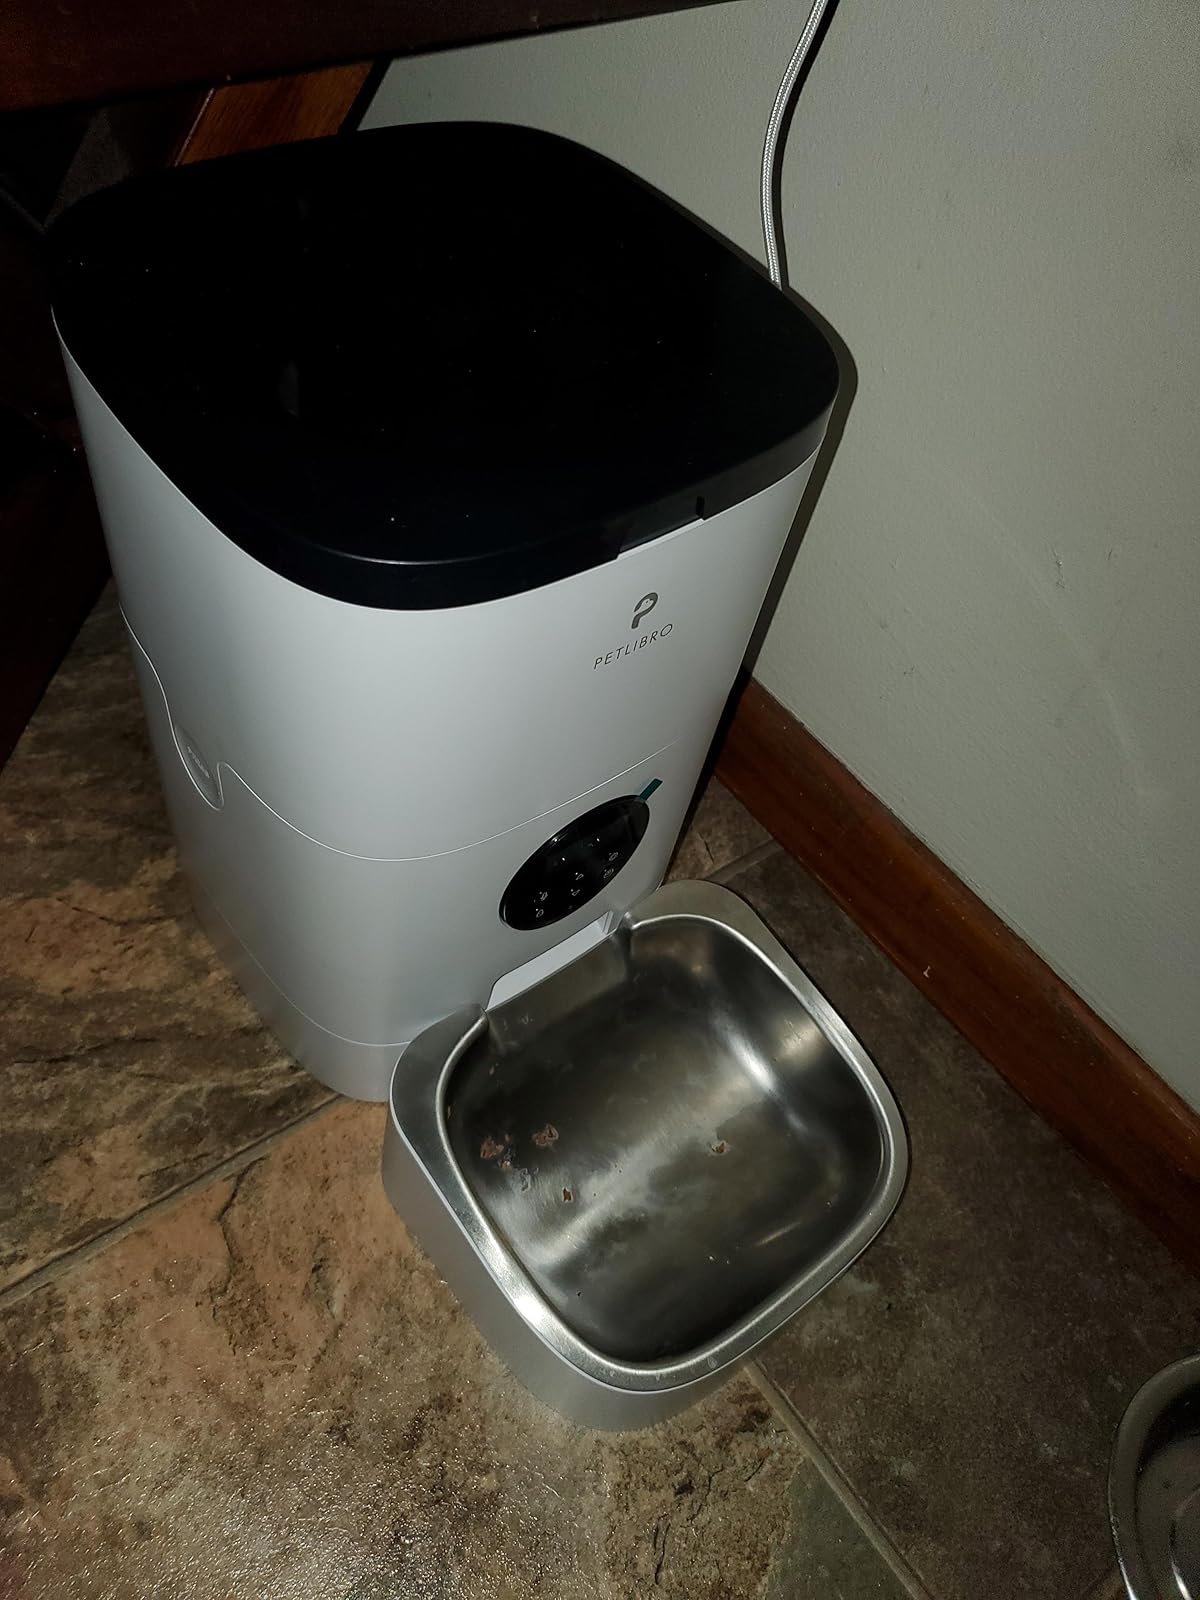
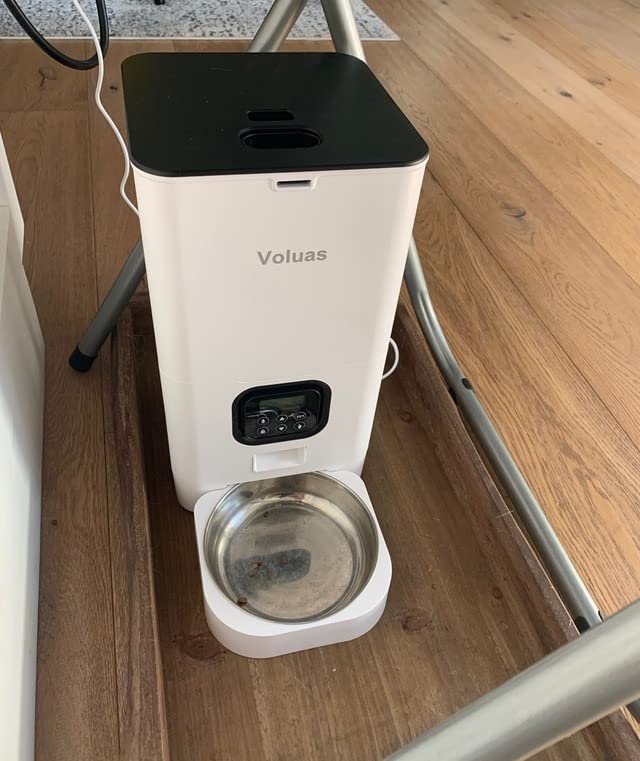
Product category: items_feeder
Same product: no